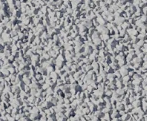
Surface type: gravel